Postcombe

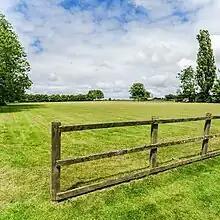
Postcombe, Oxfordshire

Postcombe is a village in the civil parish of Lewknor. It is approximately south of Thame in Oxfordshire, England, and about 2 miles (3.2 km) from Lewknor. It is on the A40 road with the Chiltern Hills to the east and the M40 motorway just to the south.